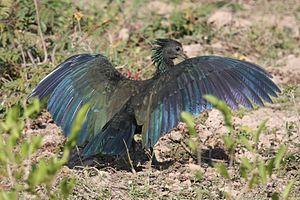
L'Ibis vert est une espèce d'oiseaux de la famille des Threskiornithidae, l'unique représentante du genre Mesembrinibis.